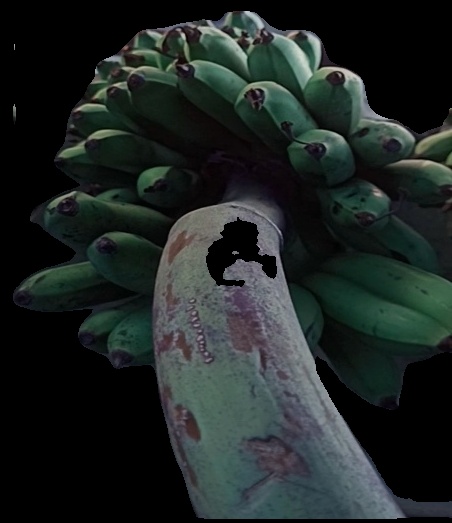
Variety: rasbale
Grade: grade2